Baltimore and Ohio Railroad locomotives

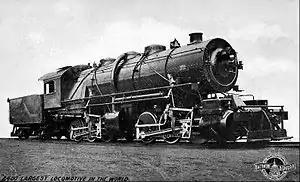
"Old Maude" from a Baltimore and Ohio postcard.

Another innovation was the introduction of Mallet locomotives. Economies in haulage could be achieved by reducing the number of locomotives and trains needed, so ever more powerful locomotives were always sought. In 1904 #2400 (renumbered #7000 in 1915), a 0-6-6-0 design, was introduced. It had a tractive effort and was a great success, albeit with a maximum speed of only . It quickly became known as "Old Maude" after a cartoon mule due to its strength. It was the first Mallet in North America. Mallets were built in large numbers for the B&O, culminating in the huge EM-1 2-8-8-4.